TGV

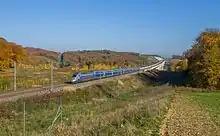
TGV Duplex, seen on the LGV Rhin-Rhône in Héricourt, Haute-Saône. This service between Strasbourg and Montpellier runs on both high-speed and classic lines.

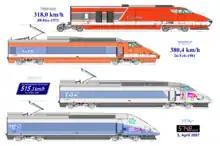
Record runs of the TGV

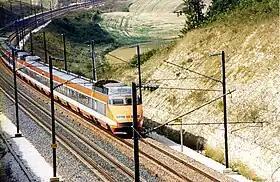
A TGV Sud-Est set in the original orange livery.

The TGV opened to the public between Paris and Lyon on 27 September 1981. Contrary to its earlier fast services, SNCF intended TGV service for all types of passengers, with the same initial ticket price as trains on the parallel conventional line. To counteract the popular misconception that the TGV would be a premium service for business travellers, SNCF started a major publicity campaign focusing on the speed, frequency, reservation policy, normal price, and broad accessibility of the service. This commitment to a democratised TGV service was enhanced in the Mitterrand era with the promotional slogan "Progress means nothing unless it is shared by all". The TGV was considerably faster (in terms of door to door travel time) than normal trains, cars, or aeroplanes. The trains became widely popular, the public welcoming fast and practical travel.